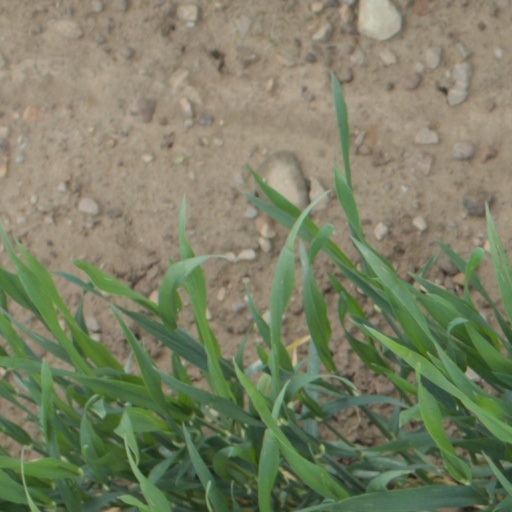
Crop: wheat